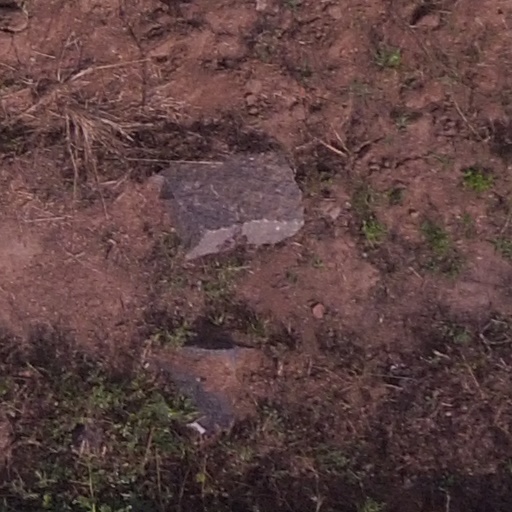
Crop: maize; corn